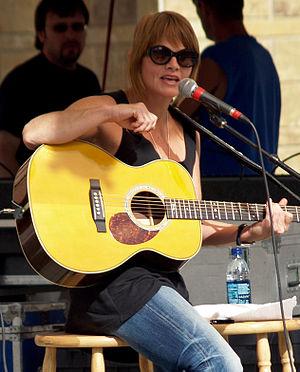
Shawn Colvin est une auteur-compositrice-interprète et guitariste américaine de musique folk. Elle a remporté trois Grammy Awards : le meilleur album de folk contemporain en 1991 pour Steady On, l'enregistrement de l'année en 1997 pour Sunny Came Home, et la chanson de l'année en 1997 pour Sunny Came Home également.